Warsaw Uprising

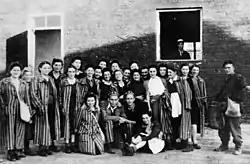
Jewish prisoners of Gęsiówka concentration camp liberated by Polish Home Army soldiers from "Zośka" Battalion, 5 August 1944

The Uprising reached its apogee on 4 August when the Home Army soldiers managed to establish front lines in the westernmost boroughs of Wola and Ochota. However, it was also the moment at which the German army stopped its retreat westwards and began receiving reinforcements. On the same day SS General Erich von dem Bach was appointed commander of all the forces employed against the Uprising. German counter-attacks aimed to link up with the remaining German pockets and then cut off the Uprising from the Vistula river. Among the reinforcing units were forces under the command of Heinz Reinefarth.